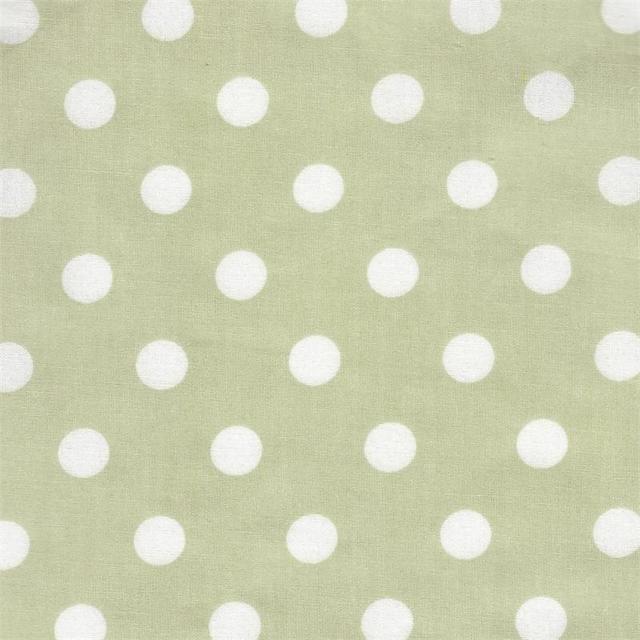
Texture: polka-dotted